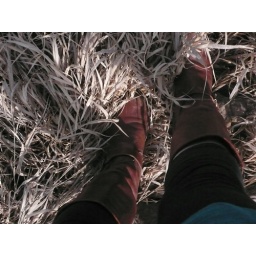
fryes in river grass